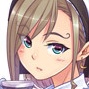
Portrait style: Anime Portrait